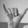
ASL letter: Y